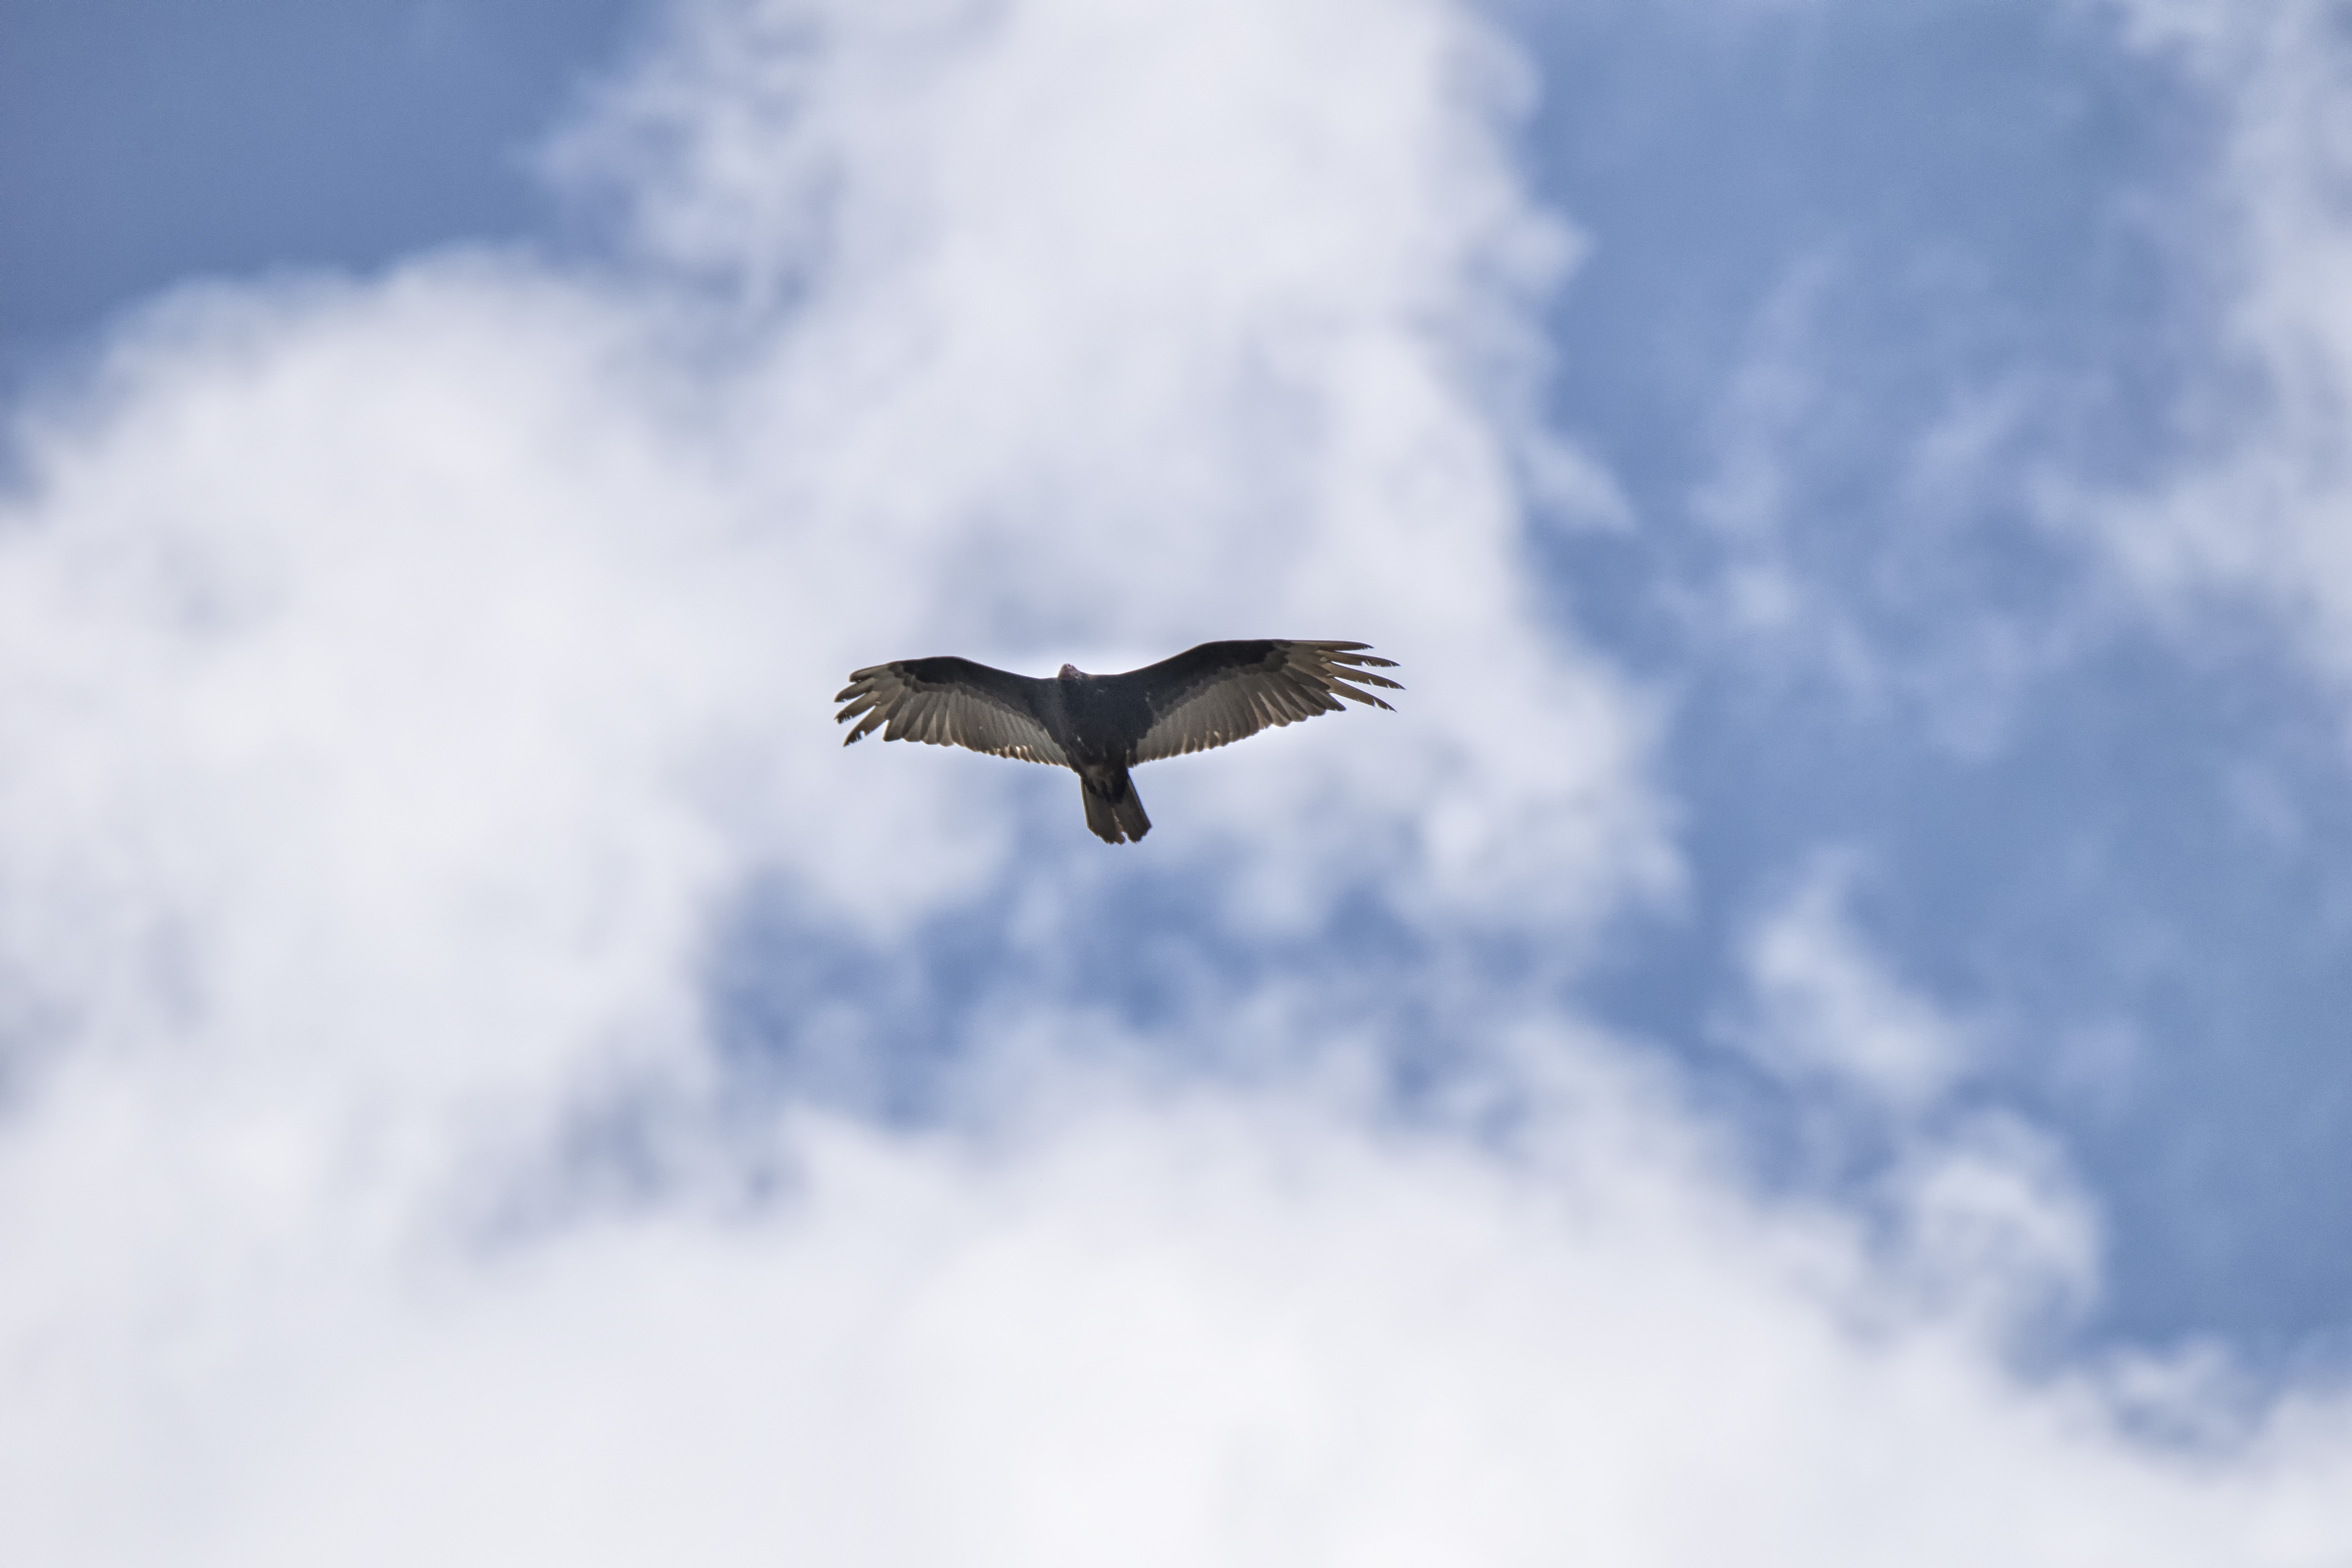
bird, wing, cloud, sky, seabird, gull, flight, canada, turkey, a, vertebrate, rouge, tte, quebec, vulture, sherbrooke, oiseau, urubu